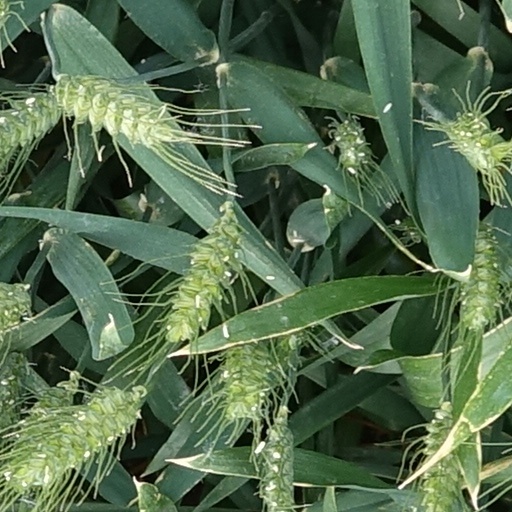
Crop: wheat